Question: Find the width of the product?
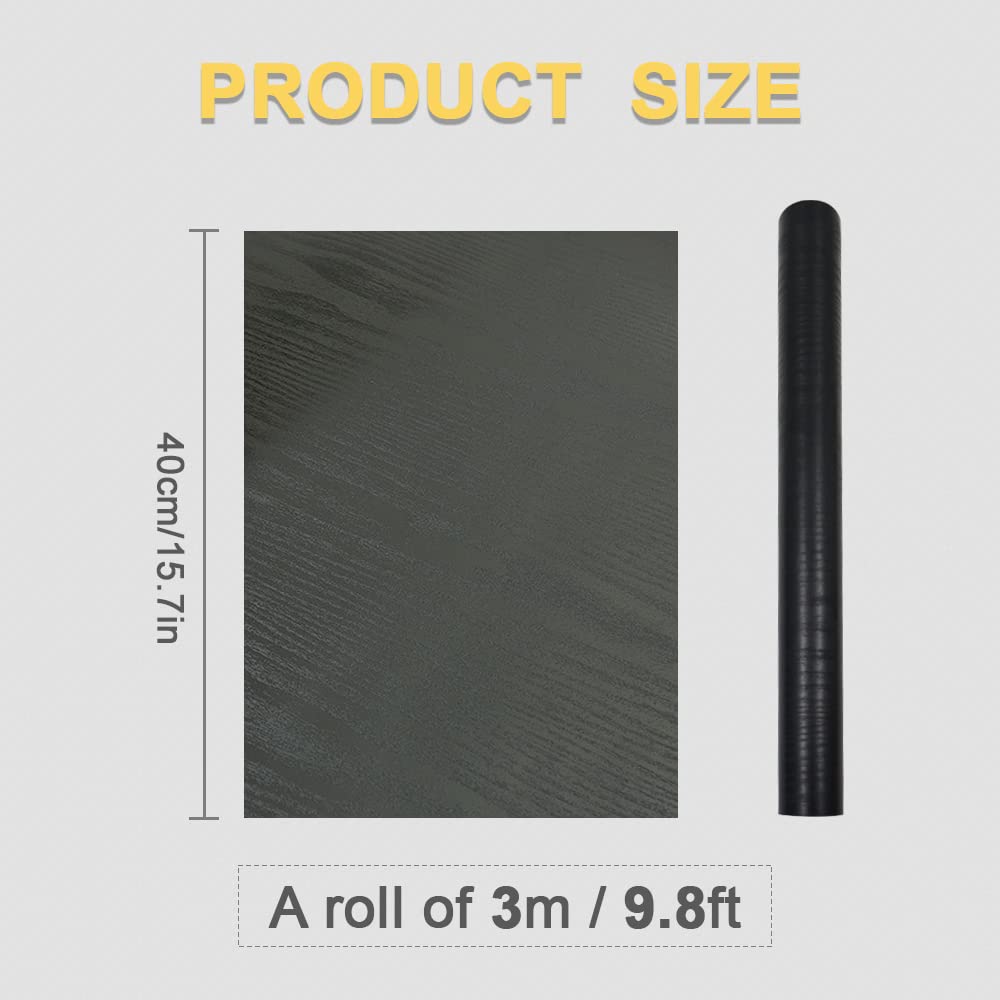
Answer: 3.0 metre